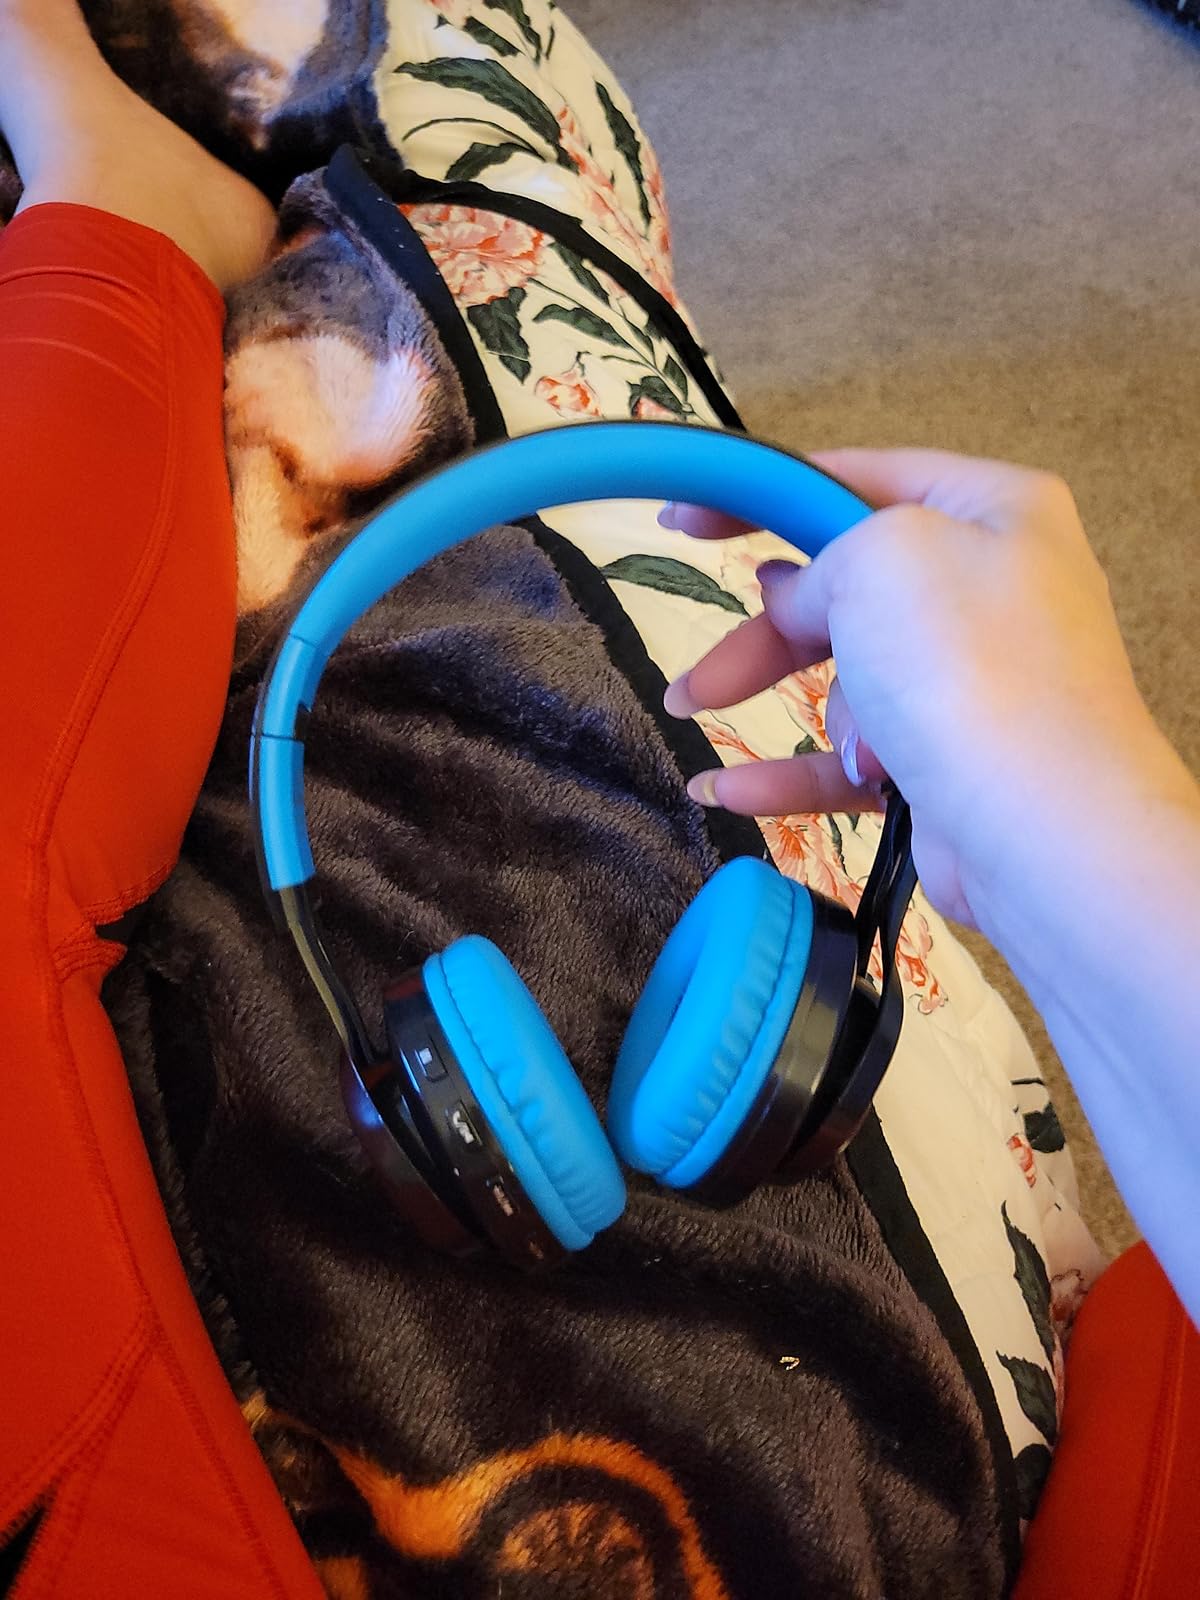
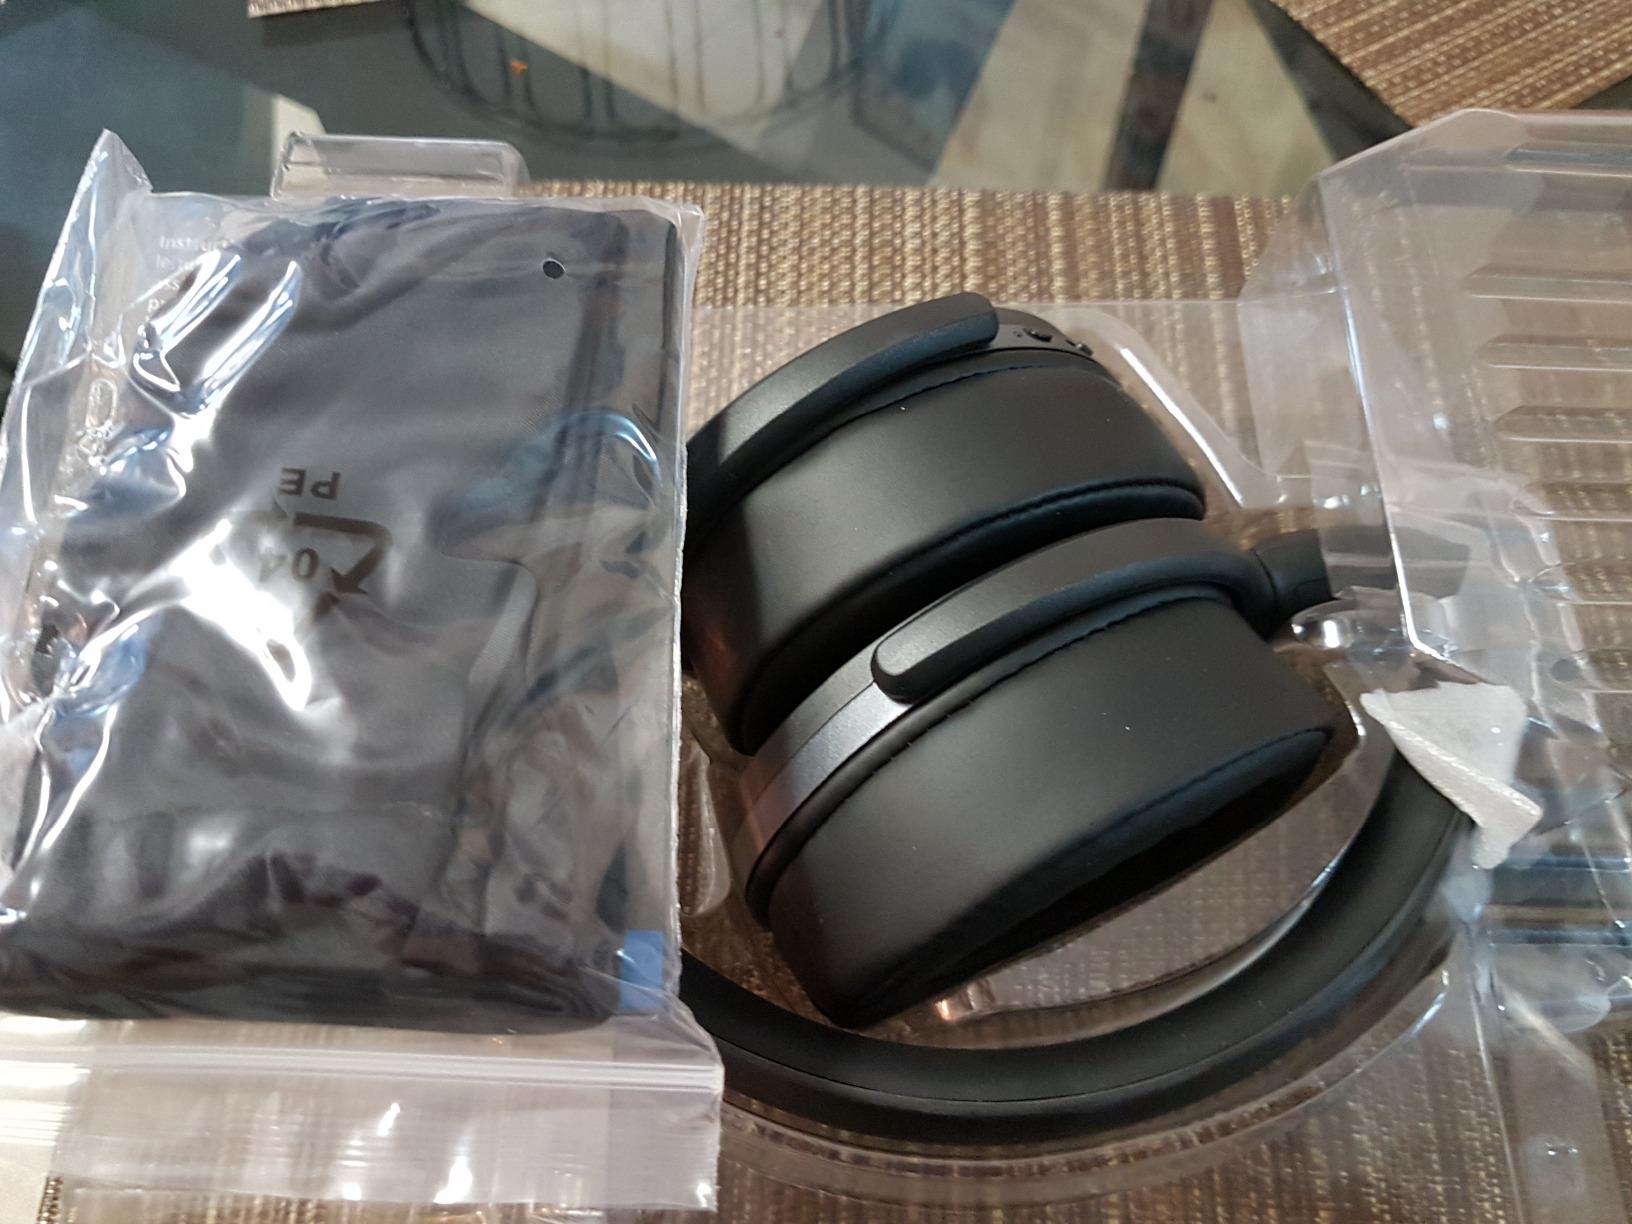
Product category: headphones
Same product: no